Muntawa Parish, New South Wales

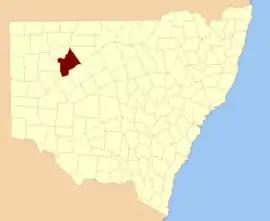
Killara County, NSW.

Muntawa Parish in the County of Killara is a civil parish of New South Wales located in Central Darling Shire at Latitude 31°01′12″S and Longitude 143°40′20″E.